Sadalwa

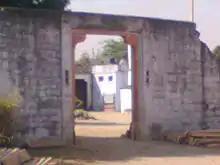
Sadalwa Gate

Sadalwa is a village in Rajasthan, India. It is located in the Pindwara tehsil of the Sirohi district in Rajasthan. Lakhavat deora